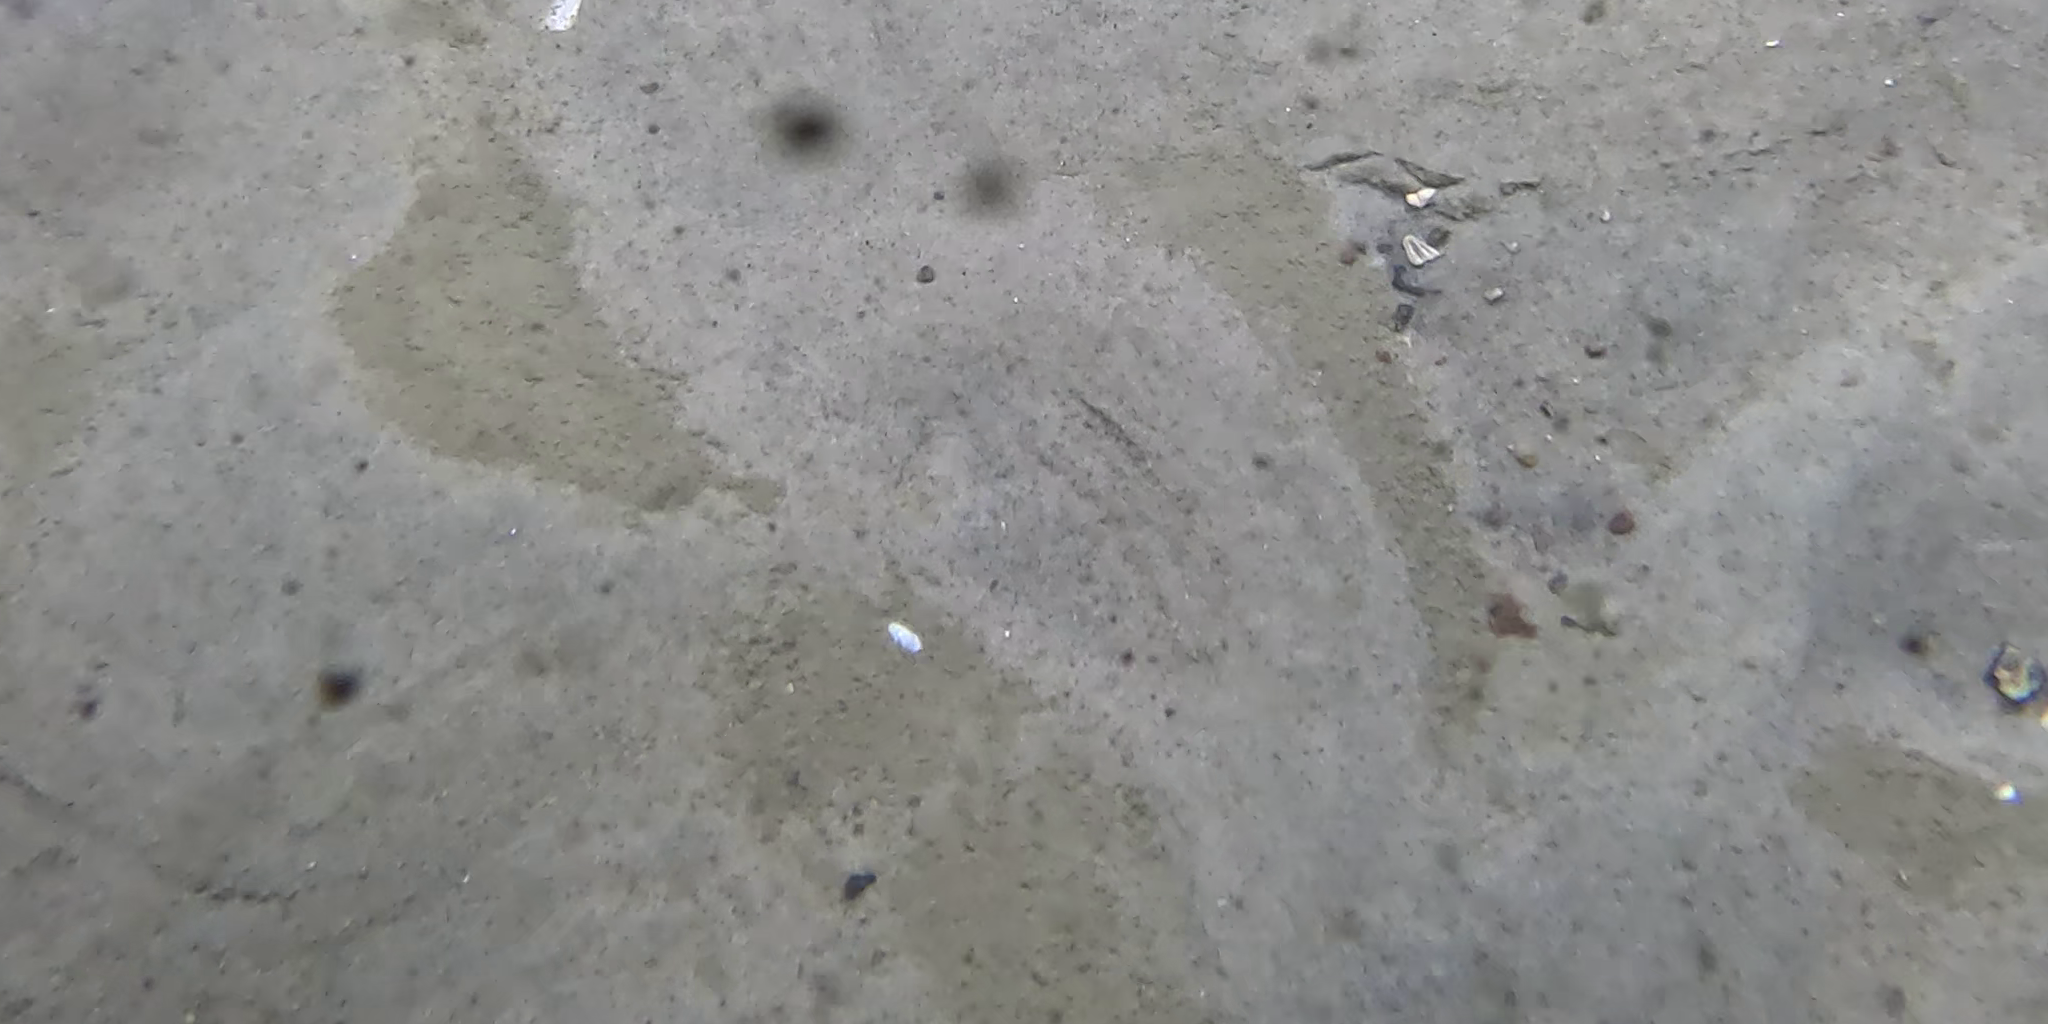
Seabed habitat: sand